José María Gatica

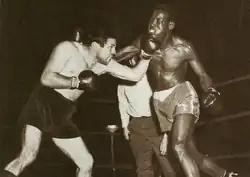
Gatica during his fight vs. Luis Federico Thompson (1952)

Gatica's dreams of a world title were crushed when he fought world champion Ike Williams in a non-title bout in the United States. Gatica's wild ring style was a failure against Williams, and he suffered a 1st round knockout loss. However, the loss had no effect on Gatica's popularity in Argentina. Called "El Mono" by his thousands of fans, Gatica returned to Argentina to fight a series of exciting brawls with his Argentinian arch-rival Alfredo Prada. Their series of action-packed fights were dubbed, "The Graziano-Zale Fights Argentine Style." 25,000 fans attended their last fight.